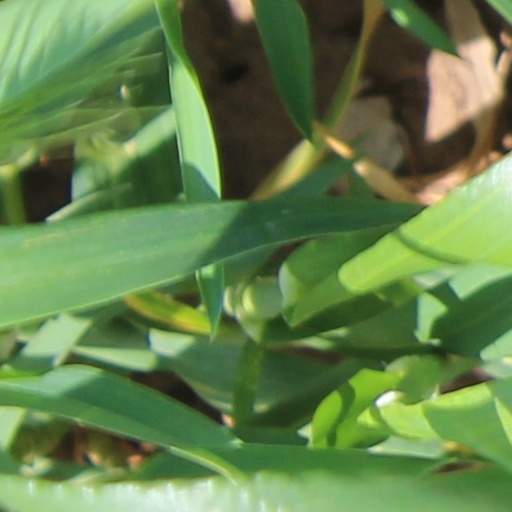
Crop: wheat